Rindalism

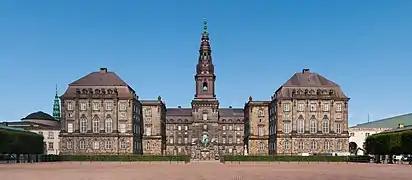
Christiansborg Palace, the home of the Danish Parliament where the subsidisation bill was passed in 1964

On 27 May 1964, the parties in the Danish Parliament, except for De Uafhængige, voted for the law on Statens Kunstfond. The law introduced a new administrative body, Statens Kunstfond, as well as a reprioritisation and massive expansion of art support, so that it reached 3.5 million kr.